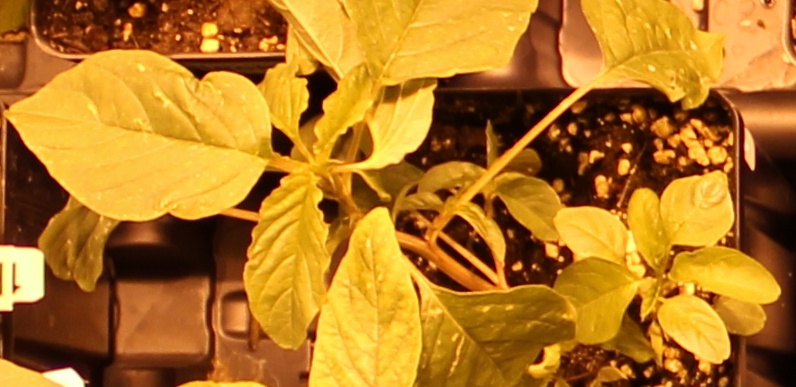
Label: Palmer Amaranth